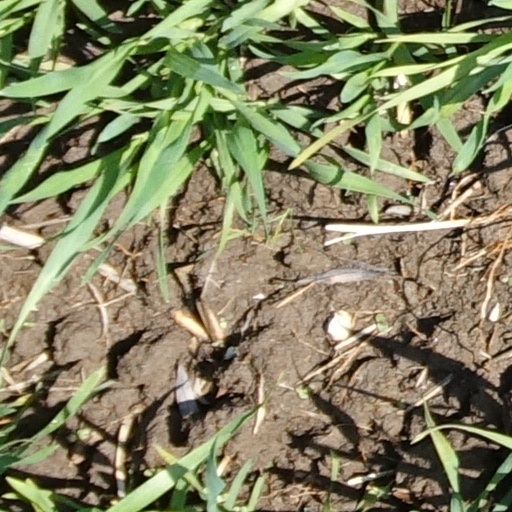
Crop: wheat